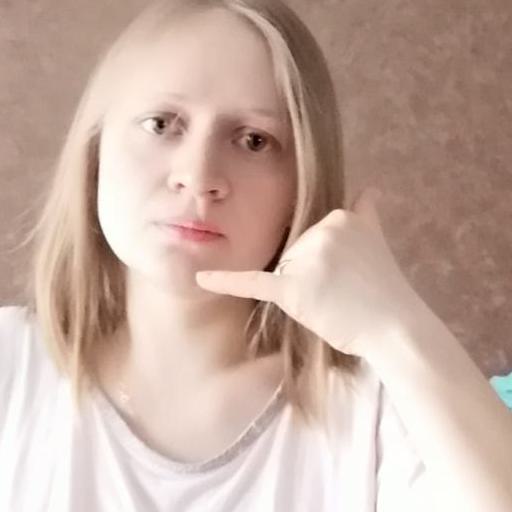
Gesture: call